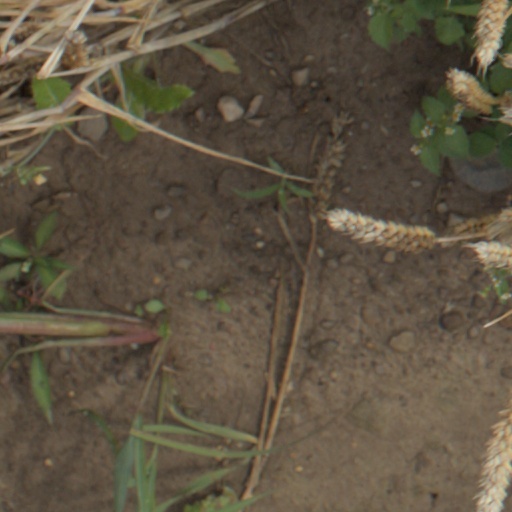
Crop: wheat